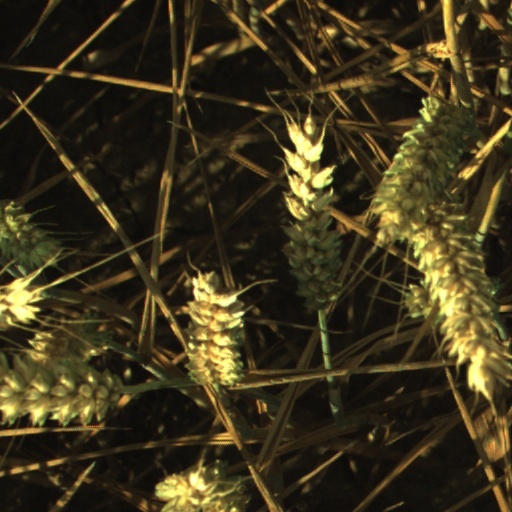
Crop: wheat